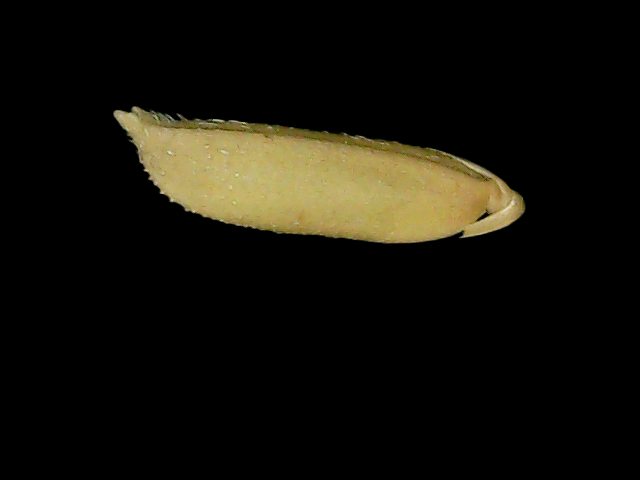
Rice variety: Bd85